Aled de Malmanche

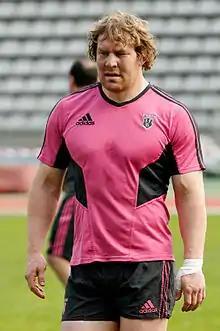
During a training session of Stade Français, March 2012

Aled Peter de Malmanche (born 11 September 1984 in Palmerston North, New Zealand) is a former New Zealand rugby union footballer. He most recently played at hooker for Stade Français in the Top 14. He signed in 2011 from the Chiefs in Super Rugby and Waikato in the Air New Zealand Cup. He has also played for New Zealand. He also played as a prop on both sides of the scrum. He was also qualified to play for Wales through his Welsh grandparents, but became ineligible after his All Blacks debut. However, with IOC rules taking precedence for rugby following its inclusion in the 2016 olympics, de Malmanche was eligible for Wales selection for the 2015 rugby world cup, however did not feature.